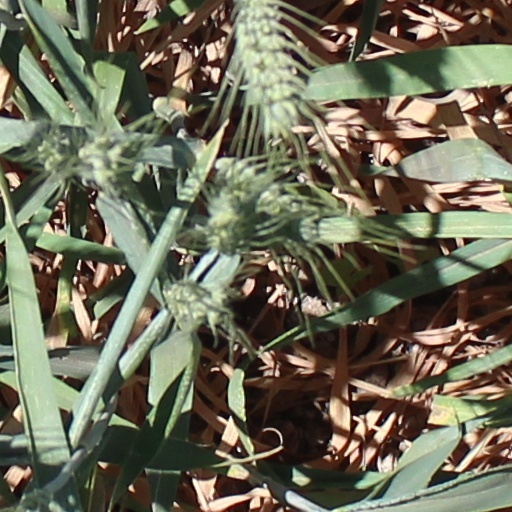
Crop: wheat